Francisco Vidal y Barraquer

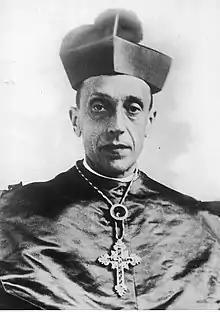
Pictured sometime between 1918 and 1931.

Francisco de Asís Vidal y Barraquer (Catalan: Francesc d'Assís Vidal i Barraquer, 3 October 1868 – 13 September 1943) was a Spanish Catalan cardinal of the Roman Catholic Church who served as Archbishop of Tarragona from 1919 until his death; he was elevated to the rank of cardinal in 1921.